Wagner Group

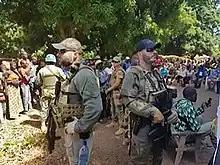
Wagner Group mercenaries in Koundjili, Central African Republic, May 2019

In September 2022, Prigozhin officially admitted to founding and managing "Wagner Group" which started as a battalion participating from May 2014 on the Russian side in the War in Donbas.